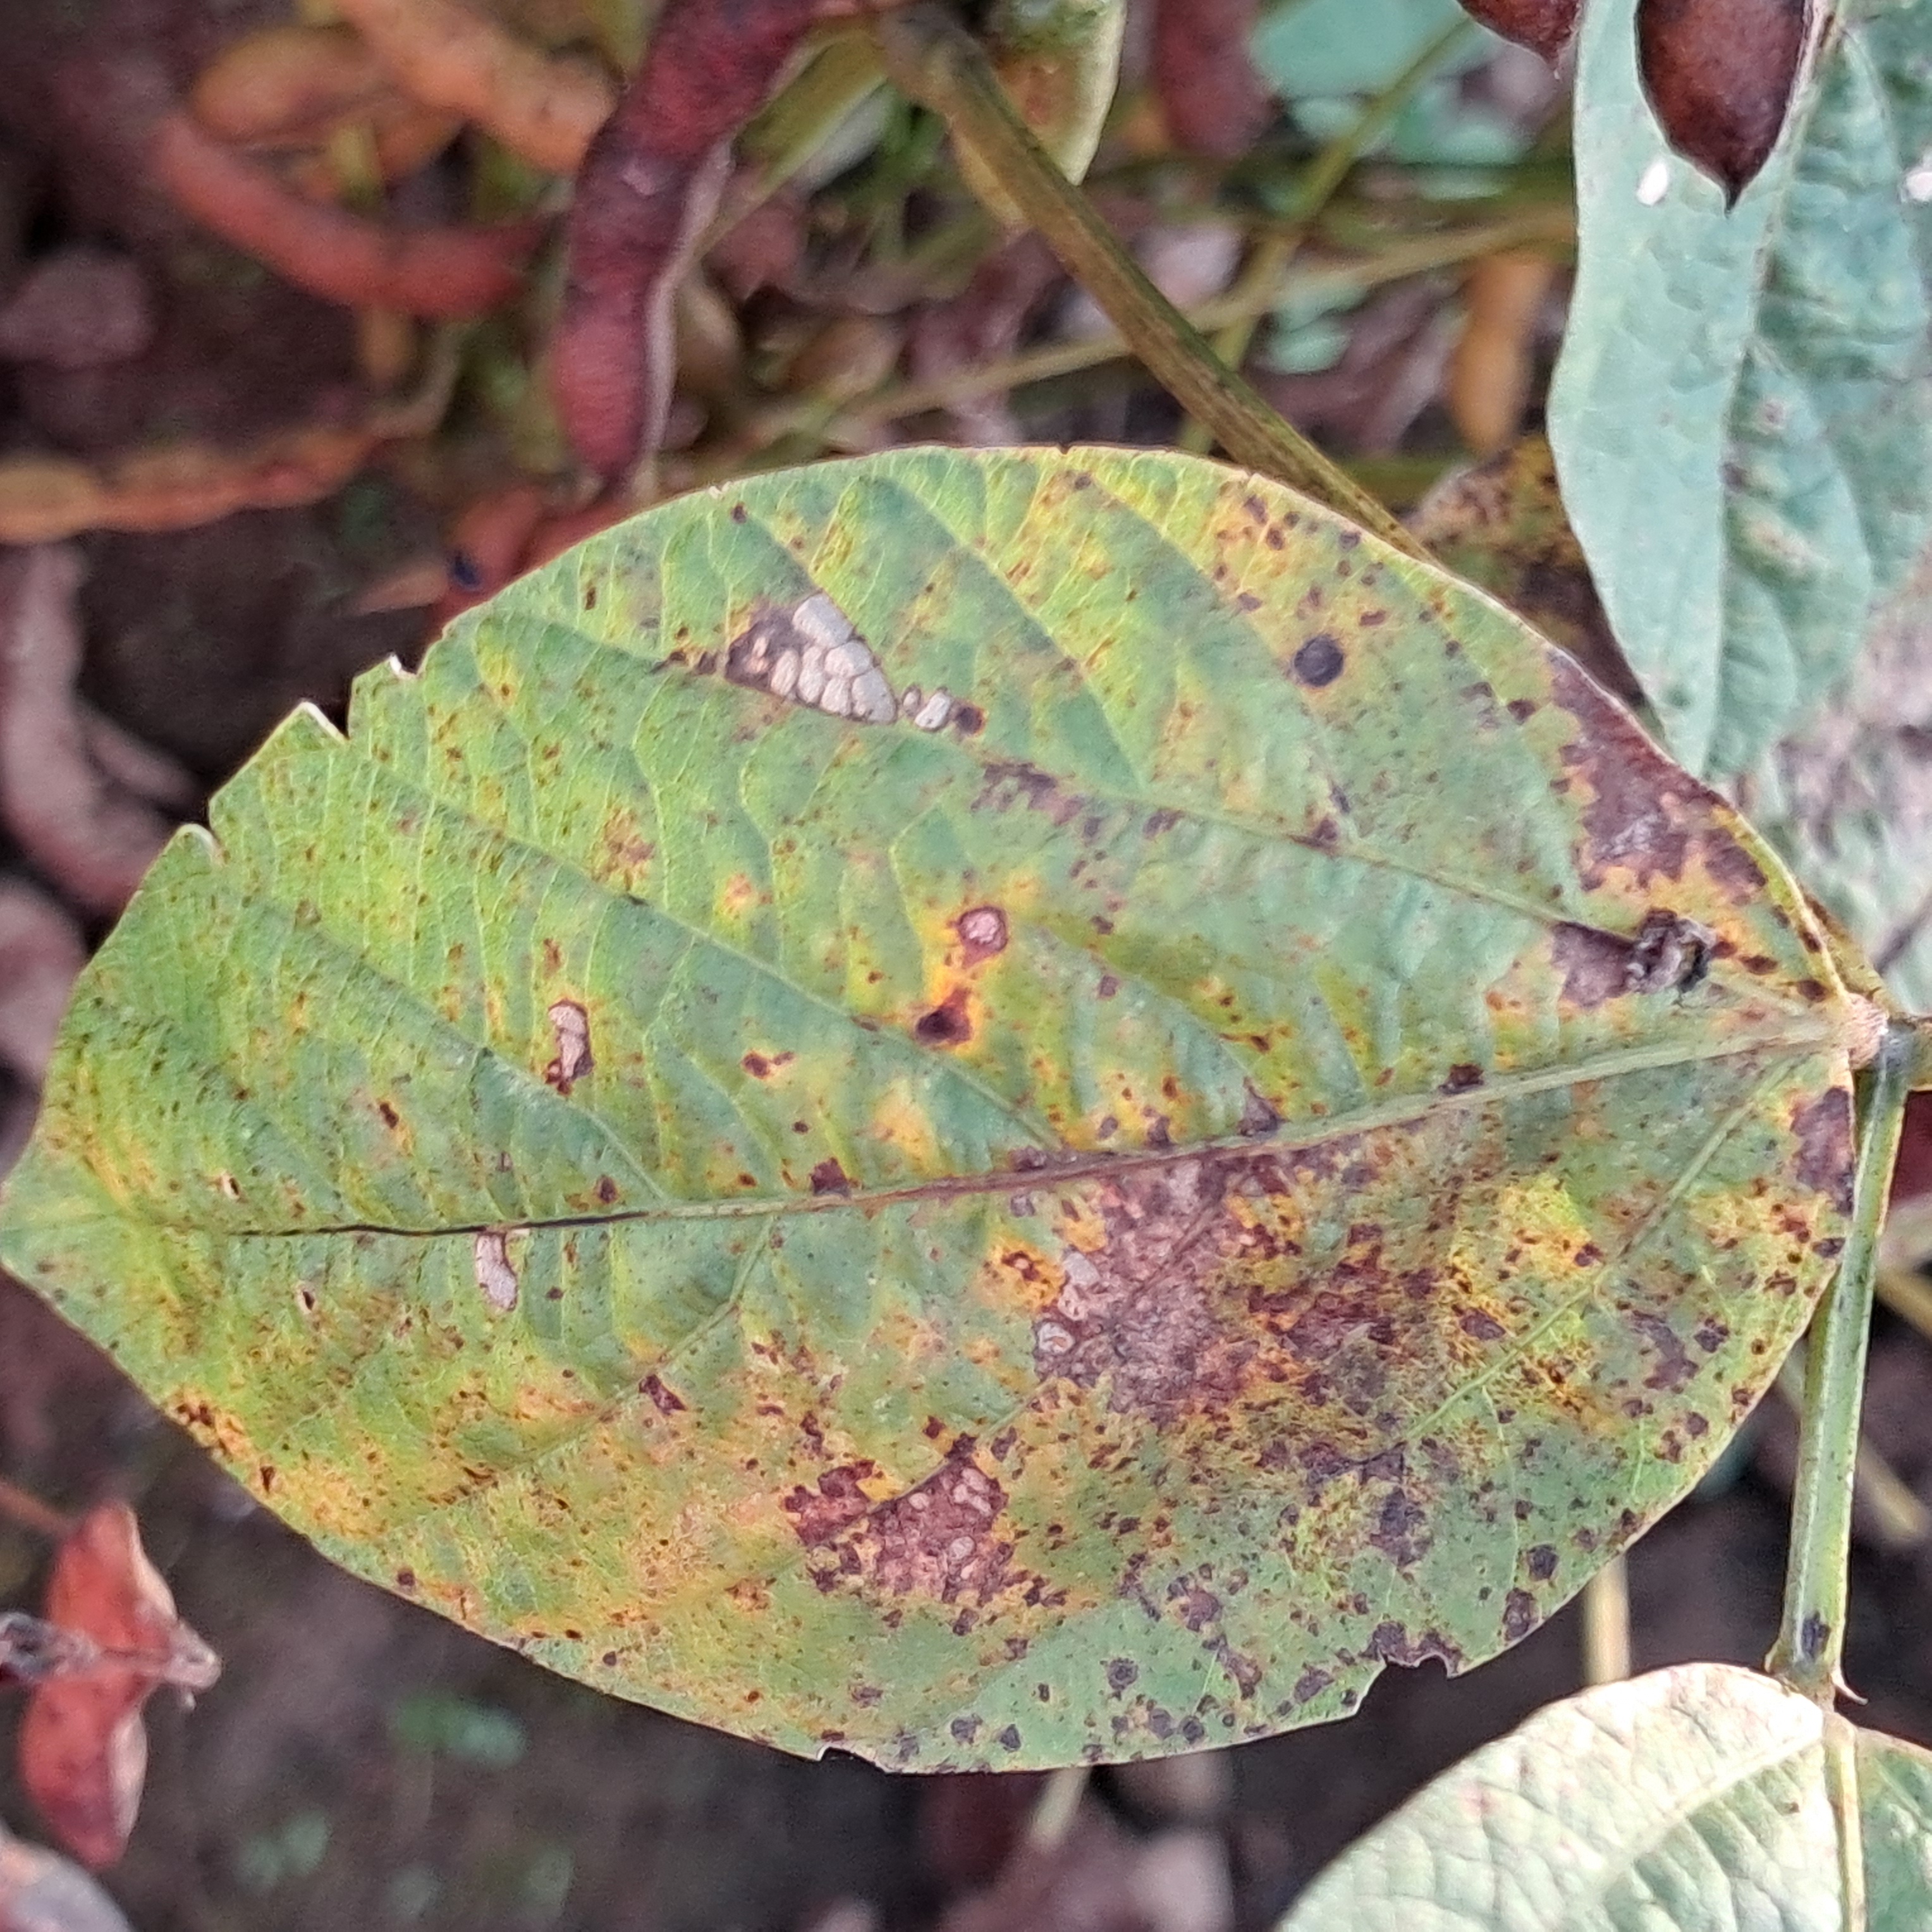
Label: Rust